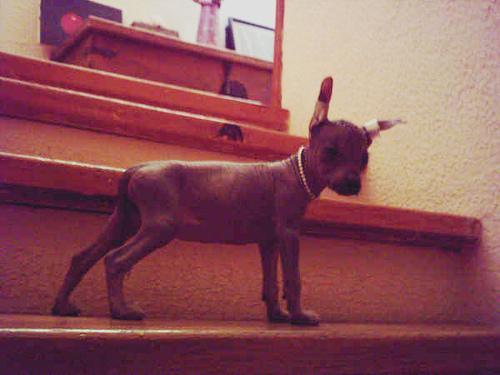
Mexican_hairless